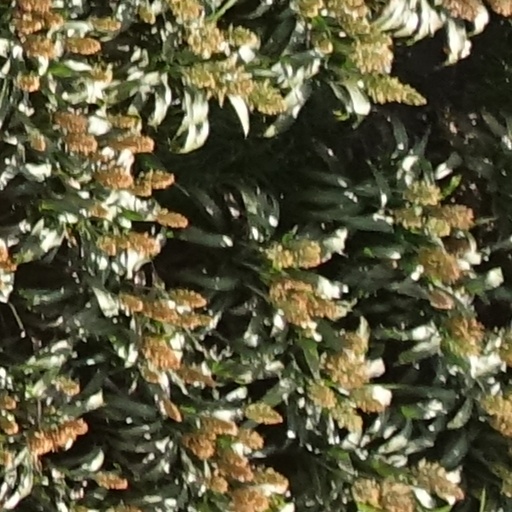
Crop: sorghum